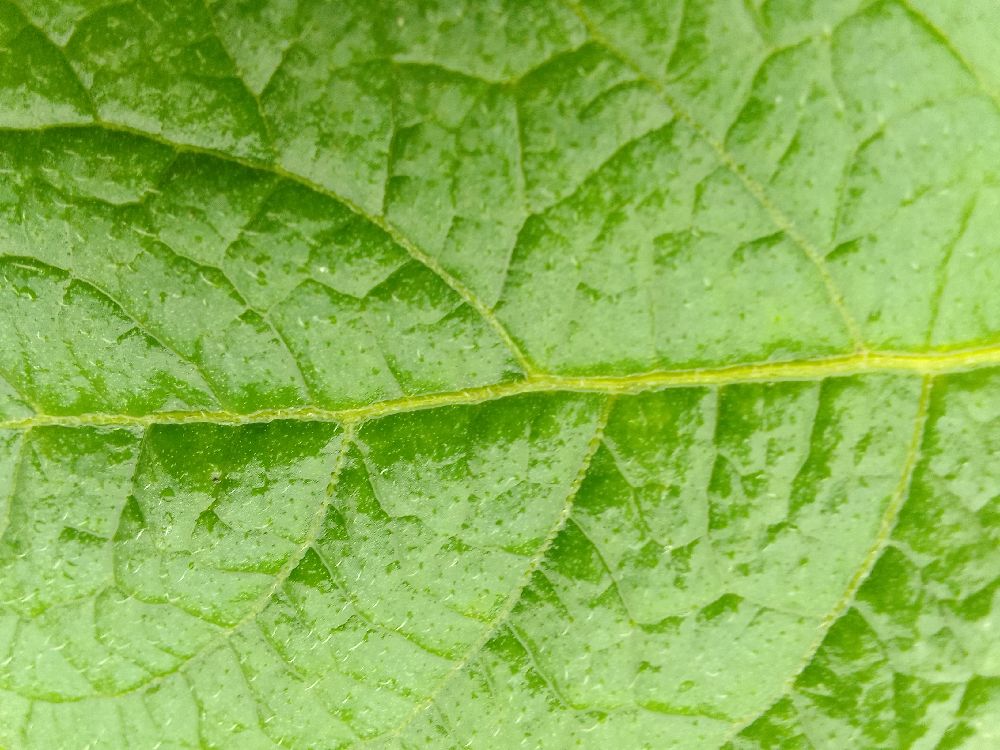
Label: Healthy